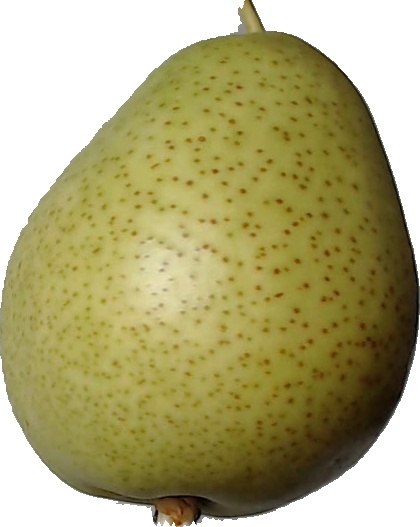
Label: pear_1